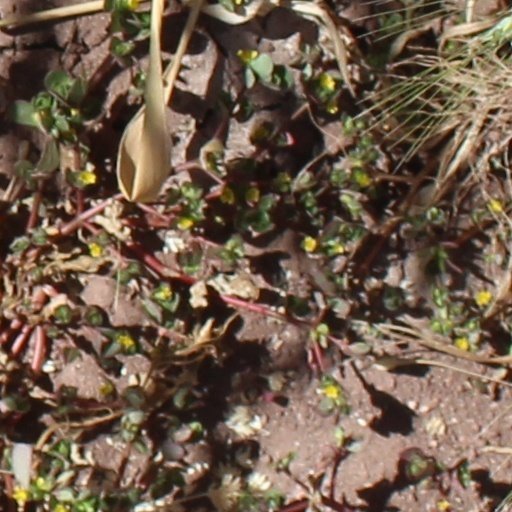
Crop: wheat